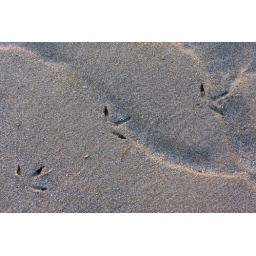
Bird footprints in sand at the beach. See more beach and sand photos in my portfolio.